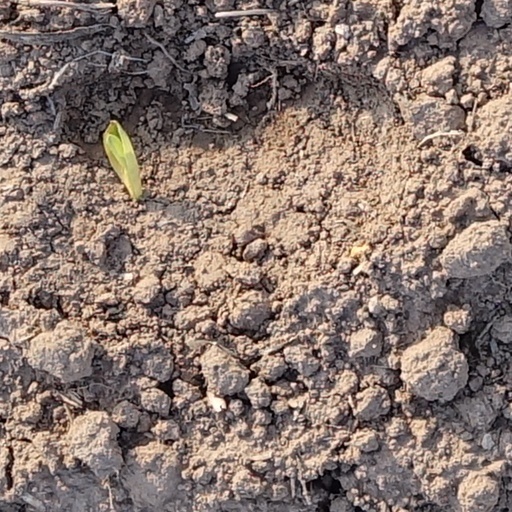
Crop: wheat